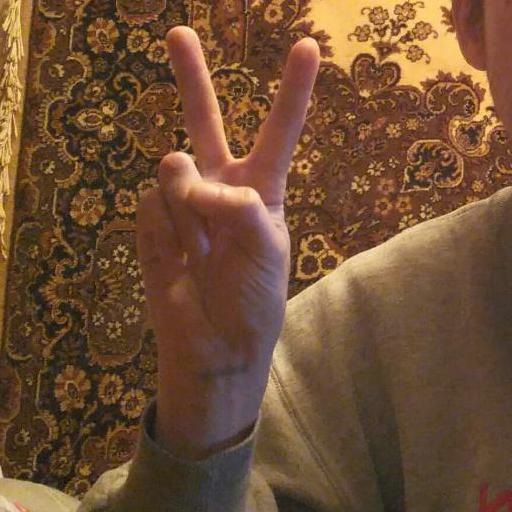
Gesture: peace